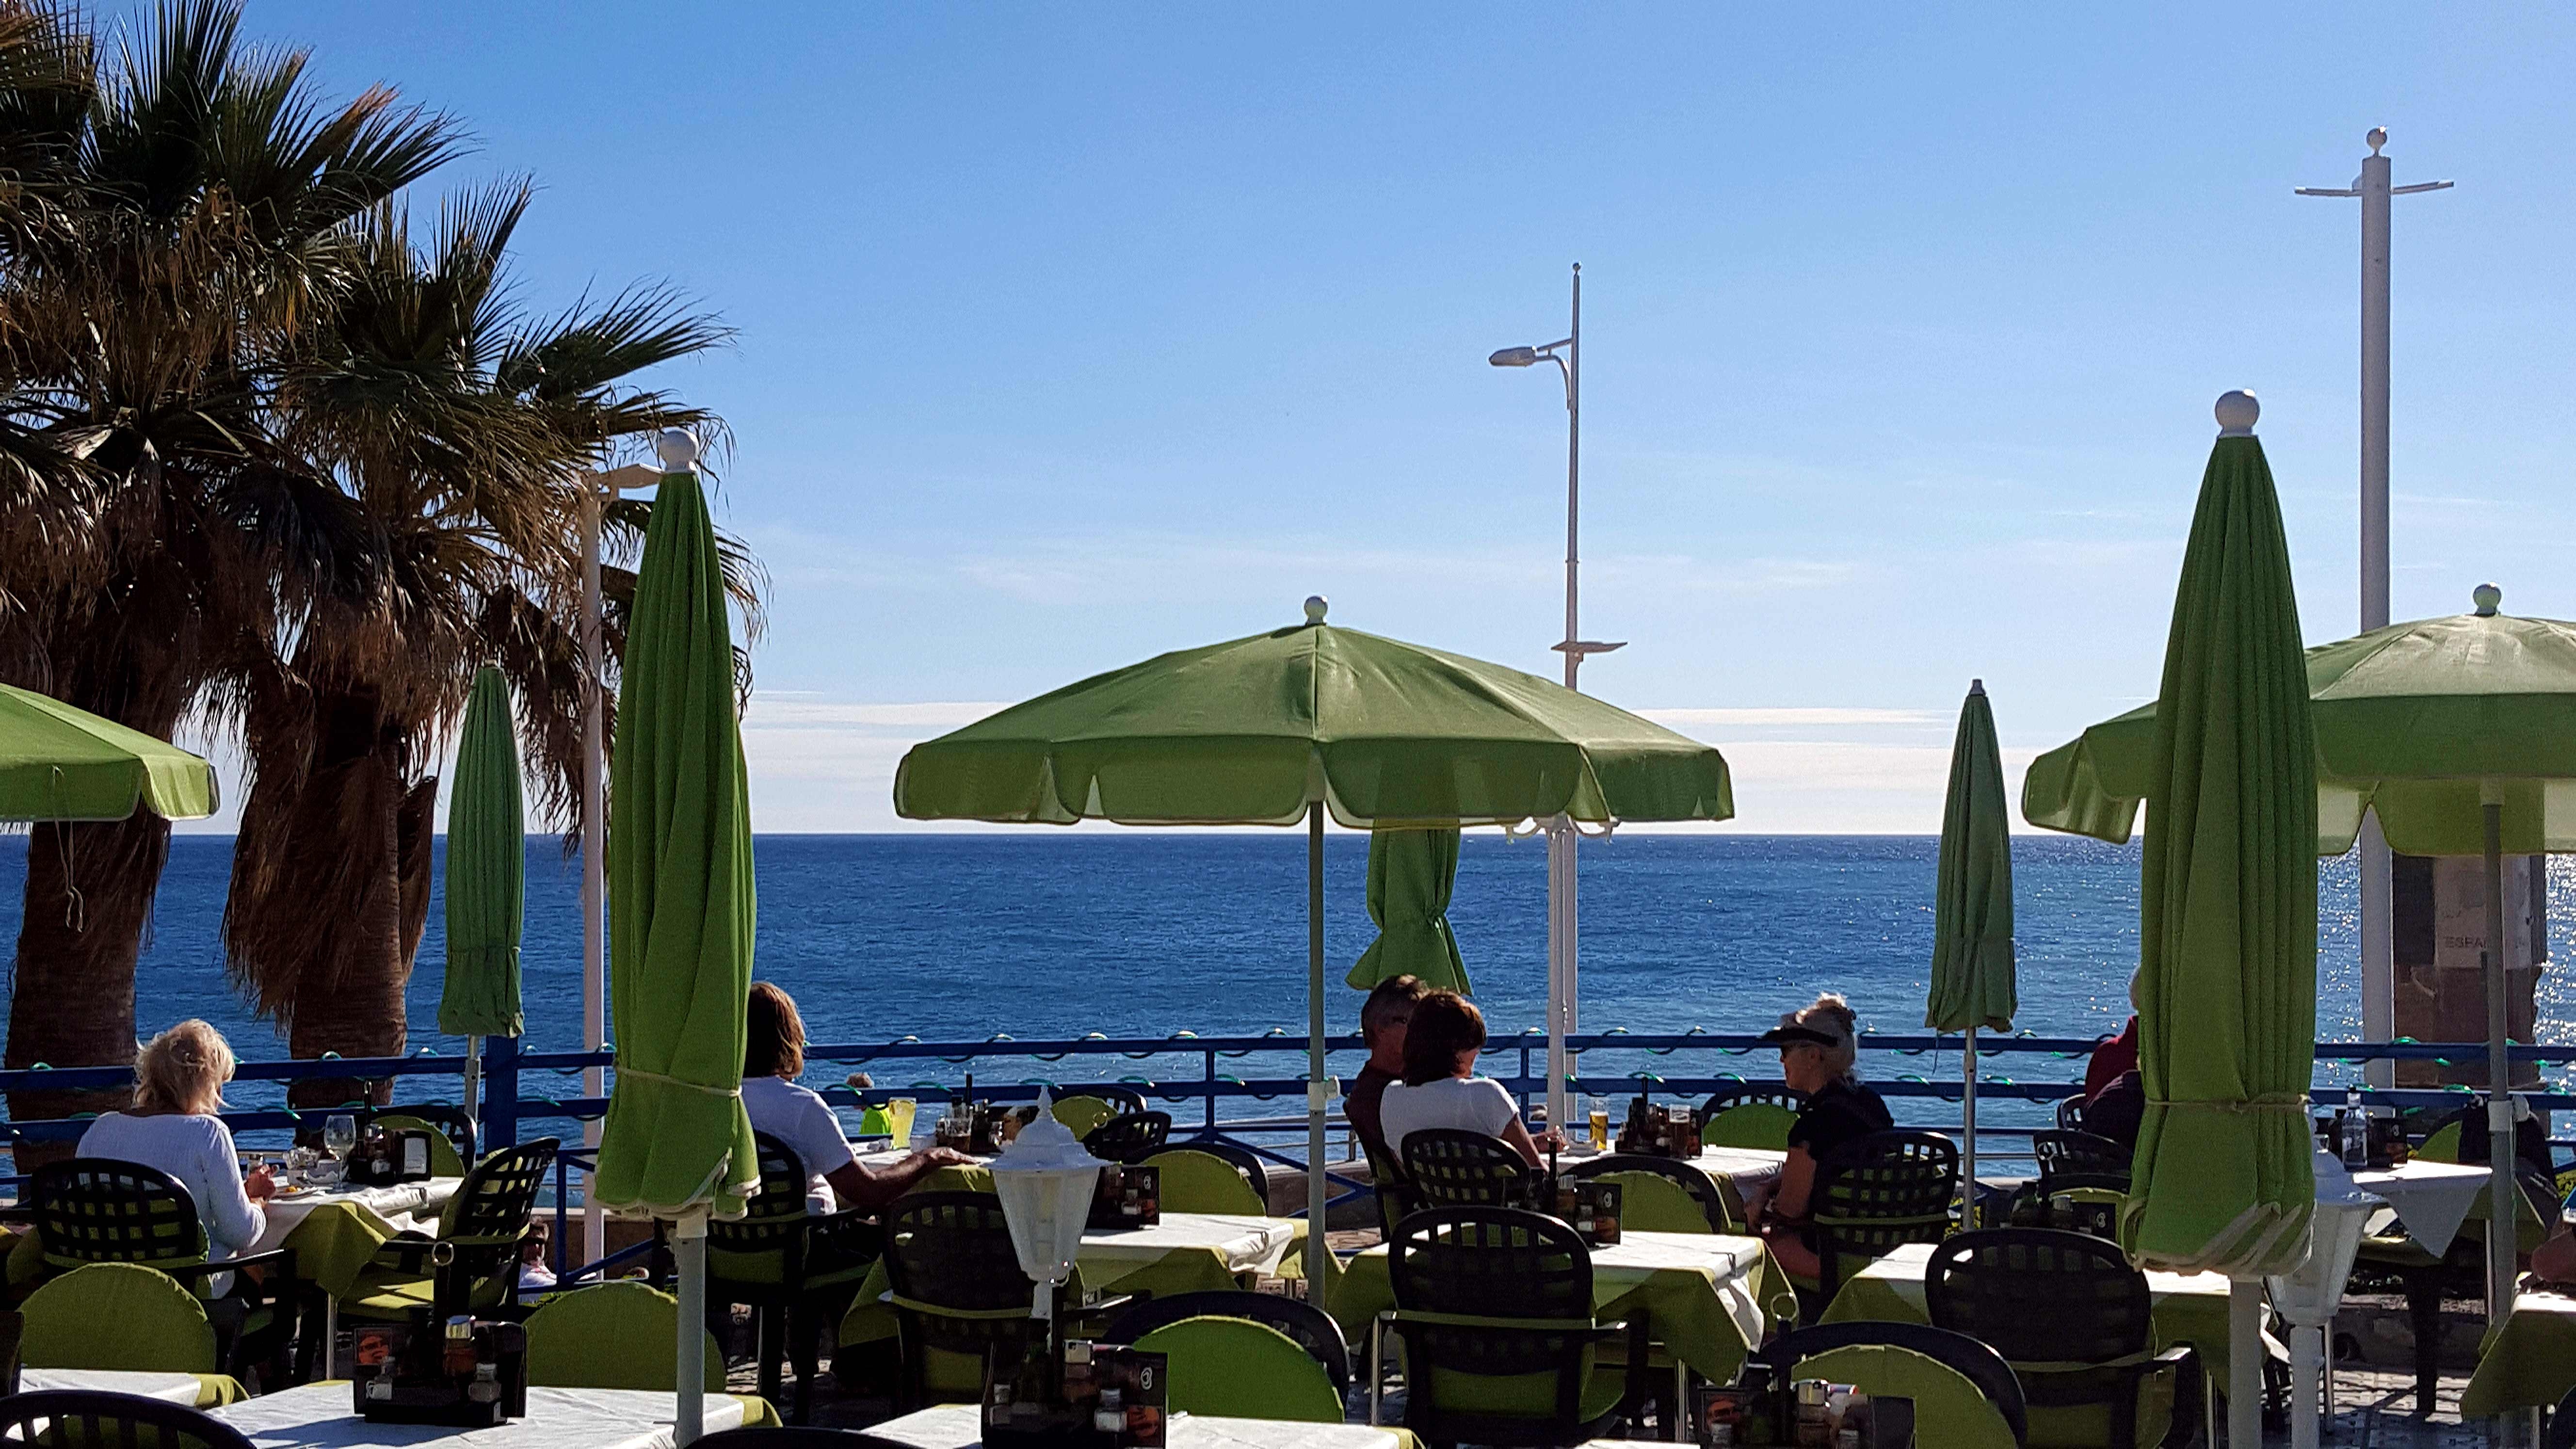
beach, sea, cafe, dock, restaurant, summer, vacation, food, marina, tourism, lifestyle, leisure, cheerful, sunny, spain, terrace, resort, cafeteria